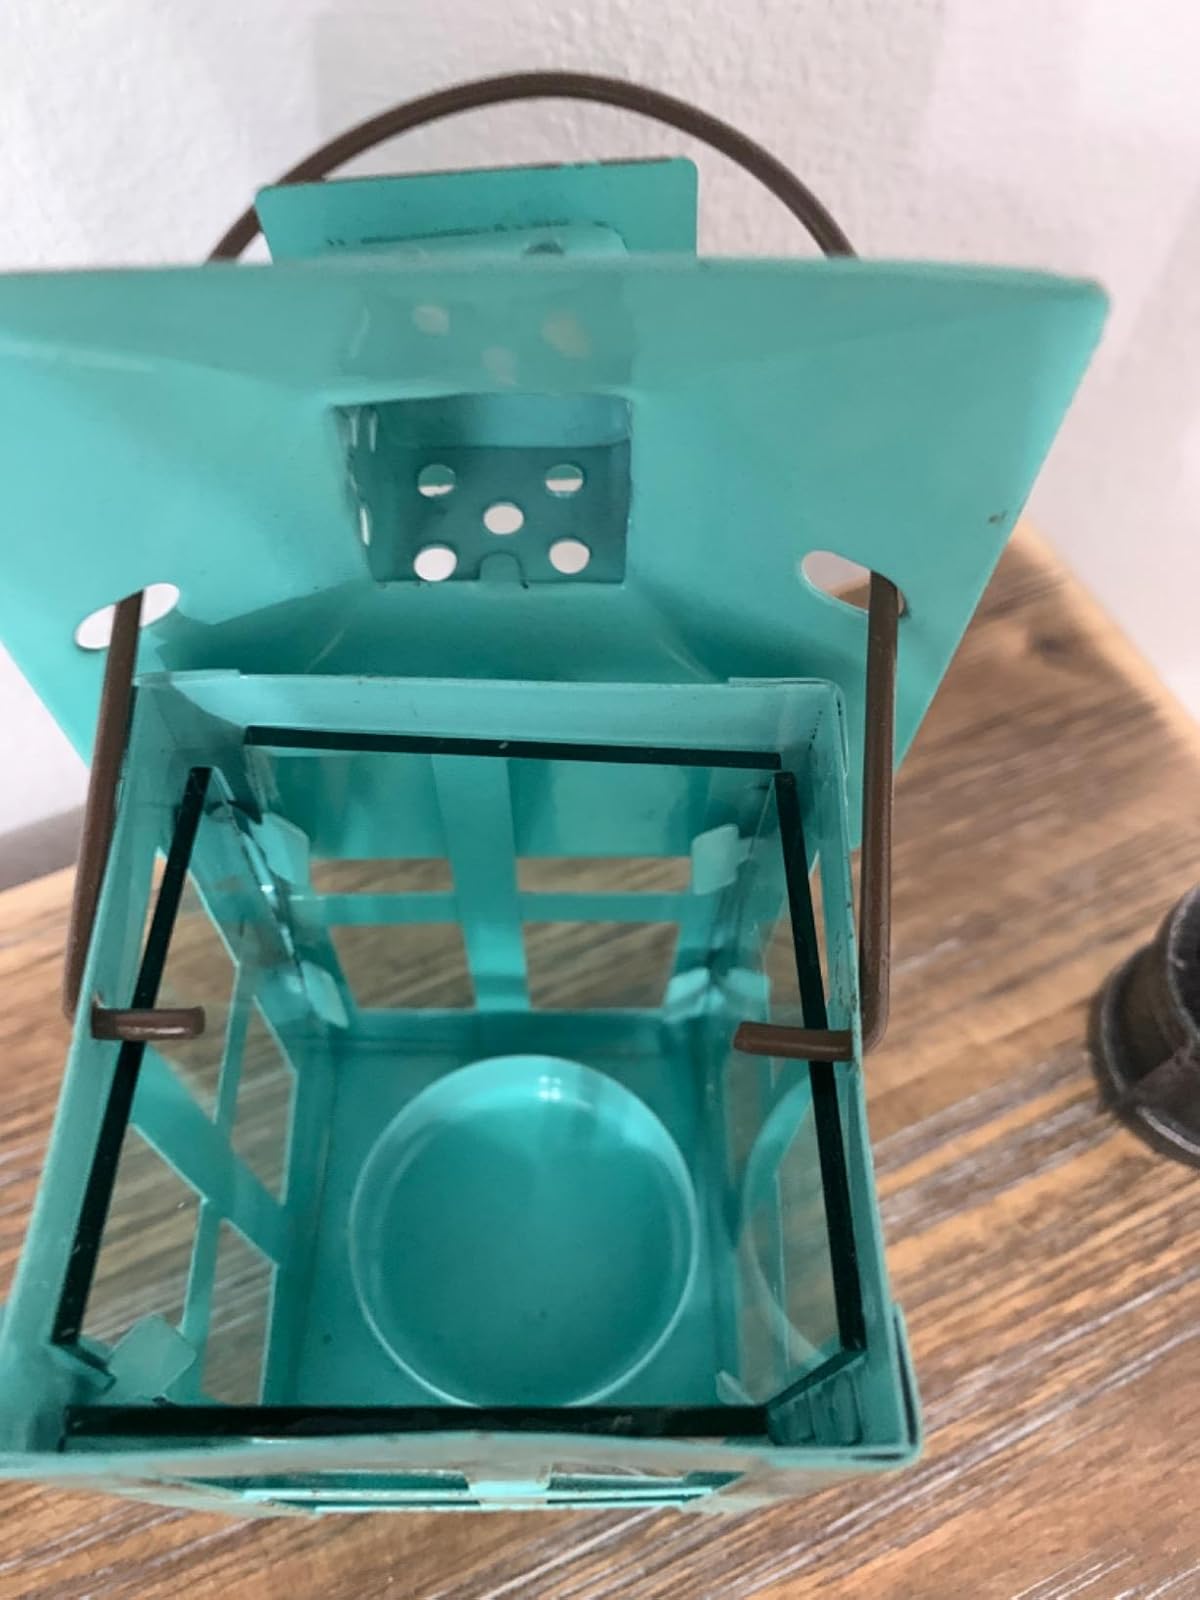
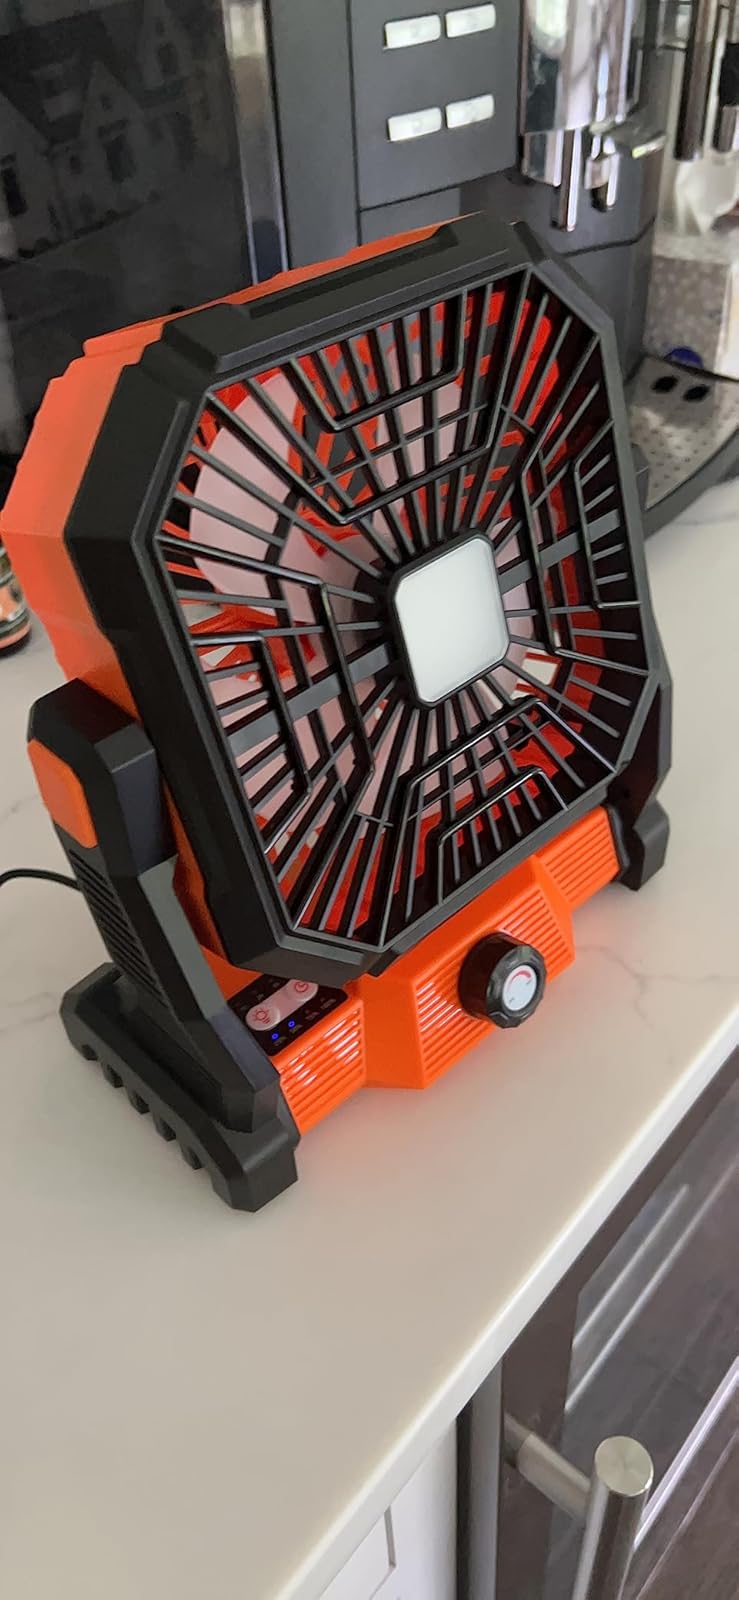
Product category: lantern
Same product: no